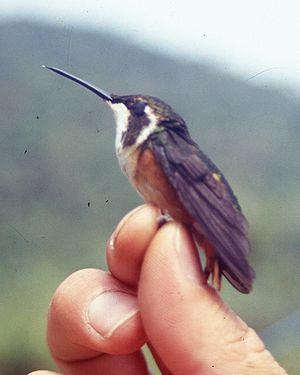
Le Colibri de Mulsant est une espèce de colibris présents en Bolivie, Colombie, Équateur et Pérou.
Chaetocercus est un genre d'oiseaux-mouches de la sous-famille des Trochilinae.